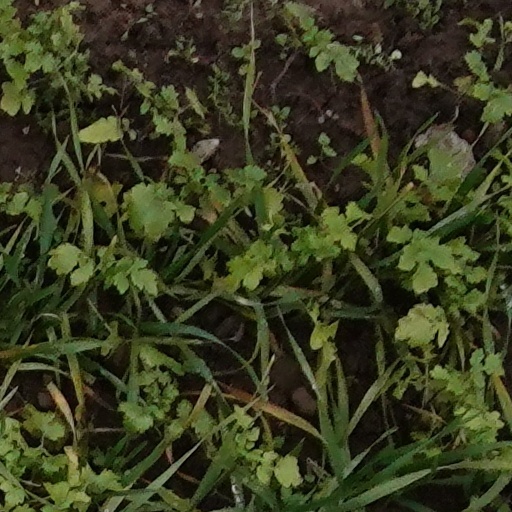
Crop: wheat